Correios de Moçambique

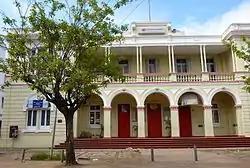
Main post office, Maputo, Mozambique

Correios de Moçambique is the company responsible for postal service in Mozambique. It is headquartered in the colonial-period Maputo Post Office Building on 25 de Setembro Avenue. The company was extinguished by the government in May 2021, and the liquidation process was expected to take 18 months.